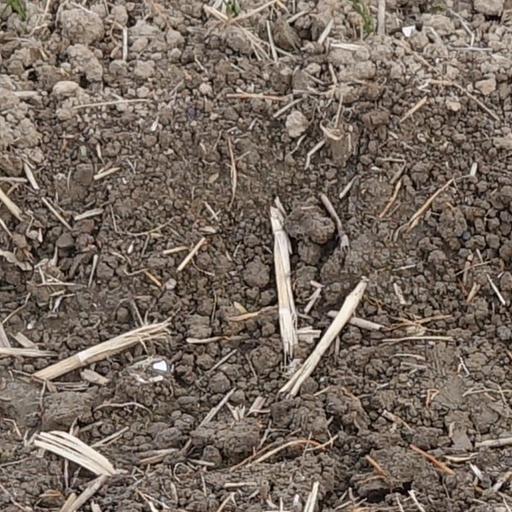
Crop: wheat